Convergent thinking

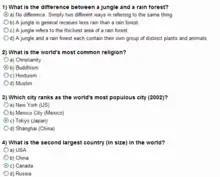
Multiple choice questions requiring convergent thinking

Convergent thinking is a fundamental tool in a child's education. Today, most educational opportunities are tied to one's performance on standardized tests that are often multiple choice in nature. When a student contemplates the possible answers available, they use convergent thinking to weigh alternatives within a construct. This allows one to find a single best solution that is measurable.